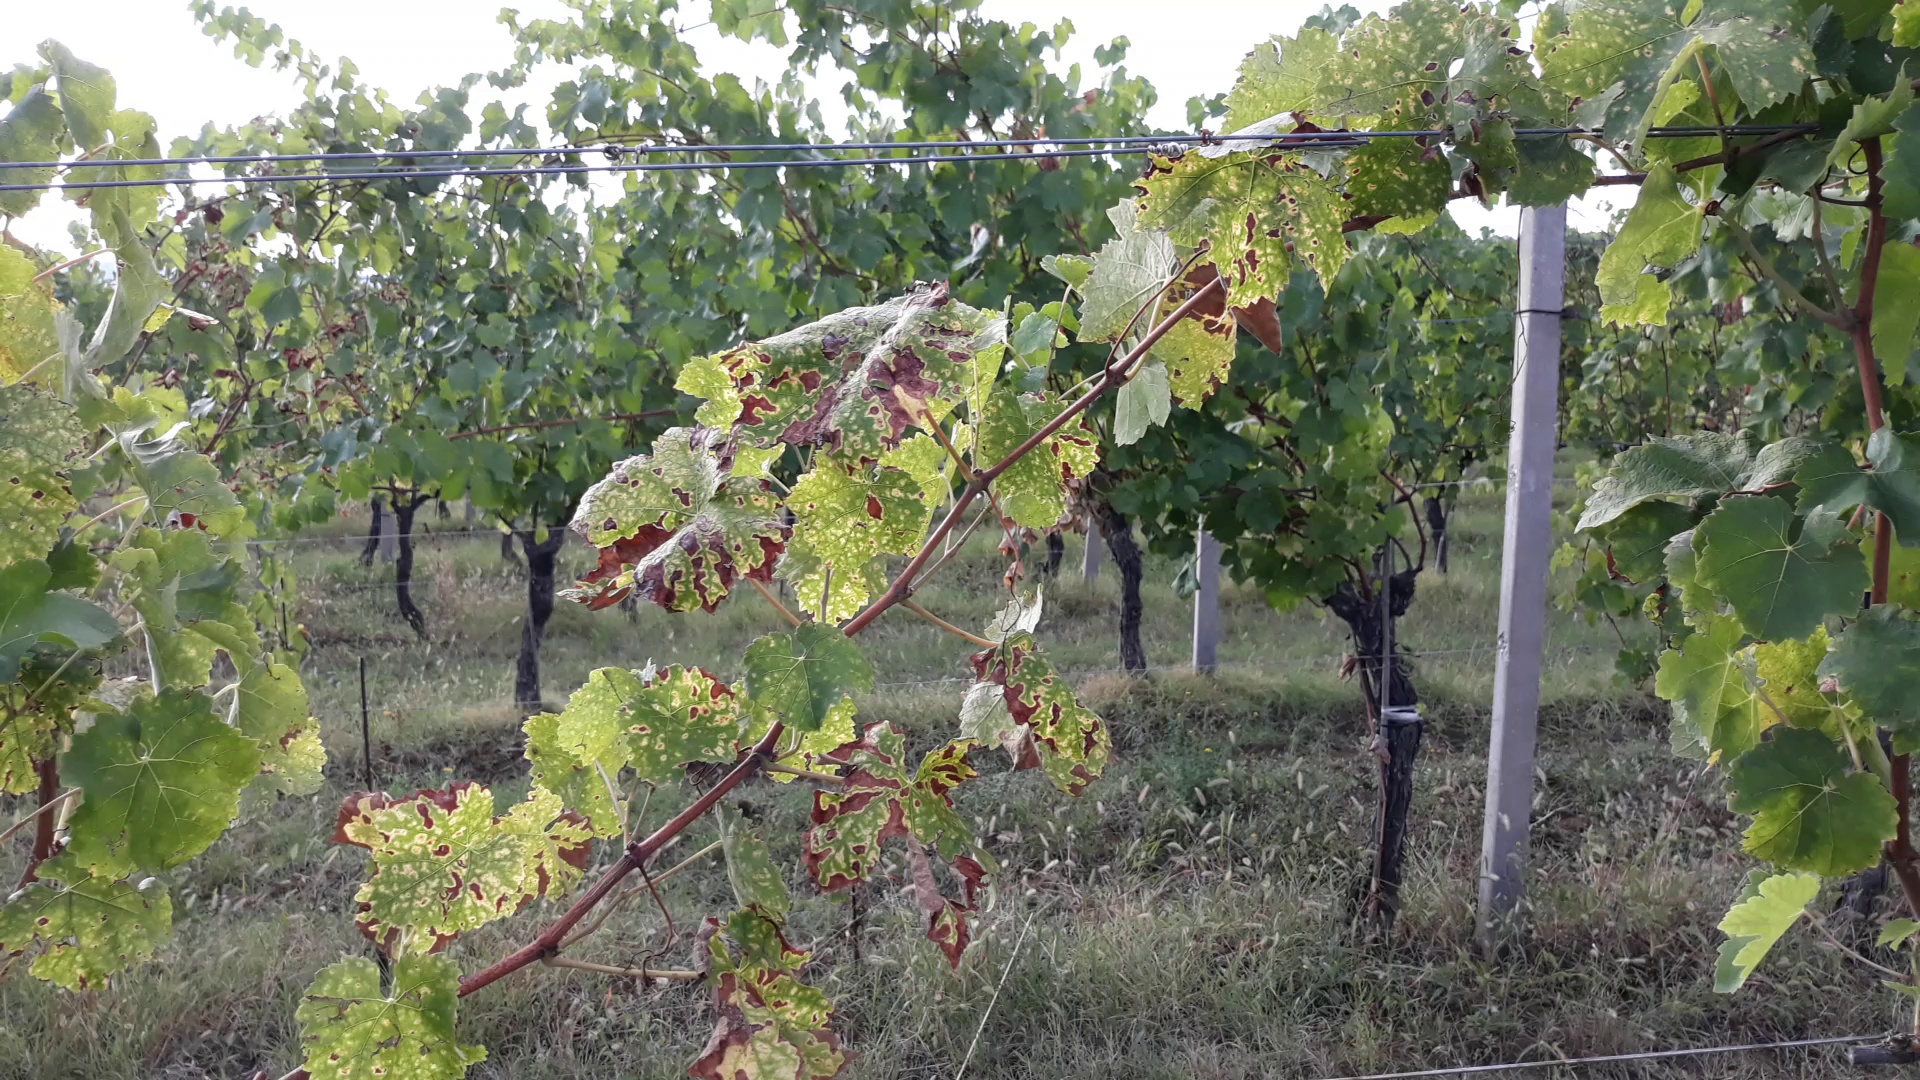
Label: esca